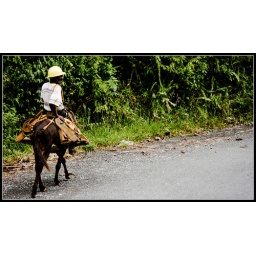
Old timer jamaican field workers that live in the mountains still ride donkeys.